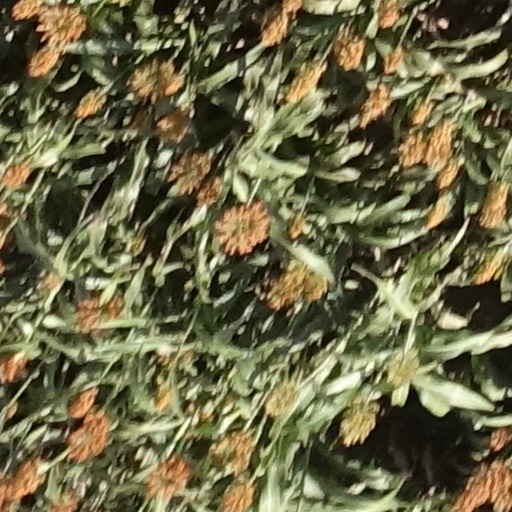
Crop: sorghum